Laff Camera Action

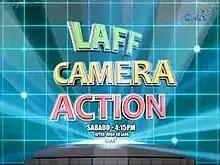
Title card

Laff Camera Action is a 2016 Philippine television comedy game show broadcast by GMA Network. Hosted by Betong Sumaya and Sheena Halili, it premiered on May 28, 2016 on the network's Sabado Star Power sa Hapon line up. Sef Cadayona, Gladys Guevarra and Caesar Cosme served as the members of "MapanghusGang". The show concluded on August 27, 2016 with a total of 14 episodes.